Islam in Malaysia

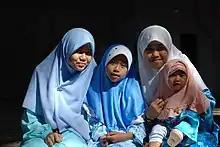
The "tudung" is very commonly worn by Malay girls and women

Islam is central to and dominant in Malay culture. A significant number of words in the Malay vocabulary can trace their origins to Arabic which is the common language of Islamic prayer and rituals. This is, however, not exclusive and words from other cultures such as Portuguese, Chinese, Dutch, Sanskrit, Tamil, English, and French can also be found in the Malay language. Islam is so ingrained in Malay life that Islamic rituals are practised as Malay culture. Muslim and Malays are interchangeable in many daily contexts.